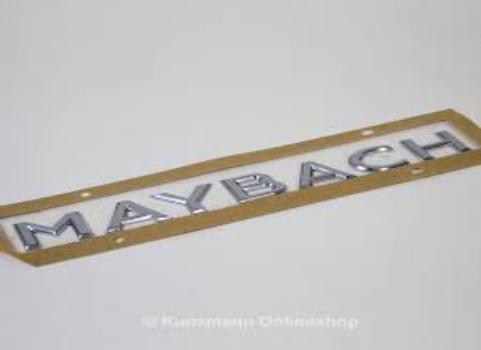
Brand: maybach-2
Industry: Transportation